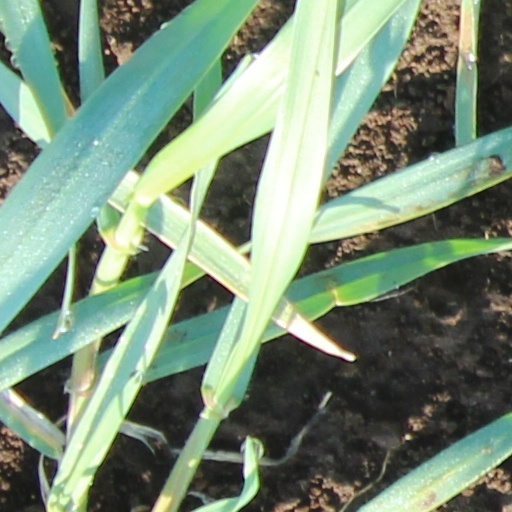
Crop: wheat